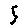
Label: 5